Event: Hurricane Matthew
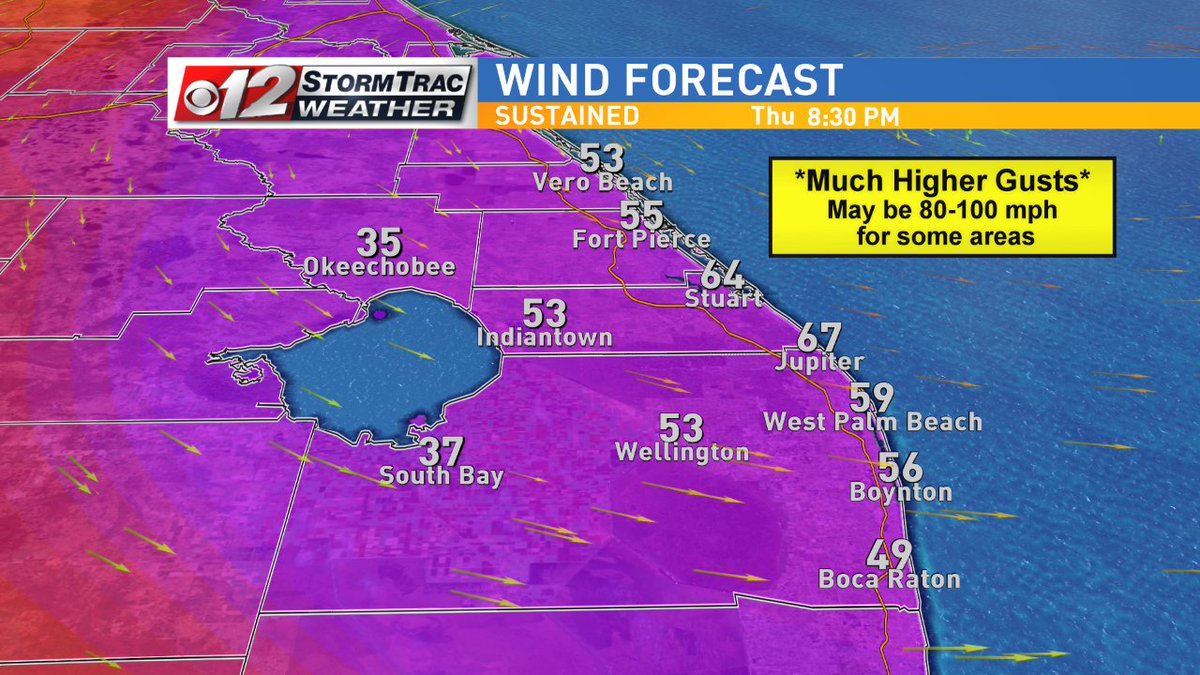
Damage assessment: damage